Pete Cote

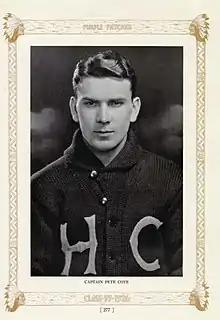
1926 yearbook photo, College of the Holy Cross

Warren Peter Cote (August 30, 1902 – October 17, 1987) was a pinch-hitter in Major League Baseball who appeared in two games for the New York Giants. A native of Cambridge, Massachusetts, he batted and threw right-handed.